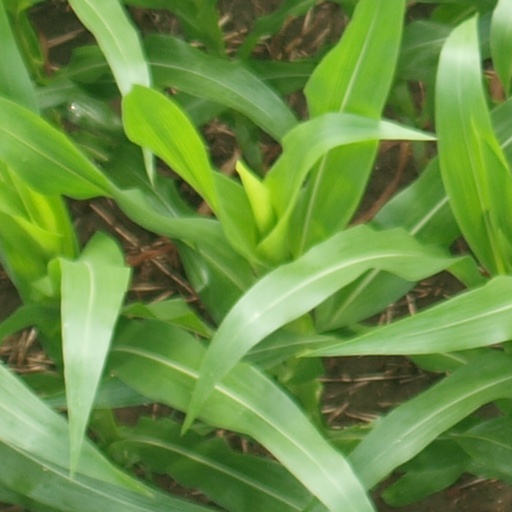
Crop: maize; corn